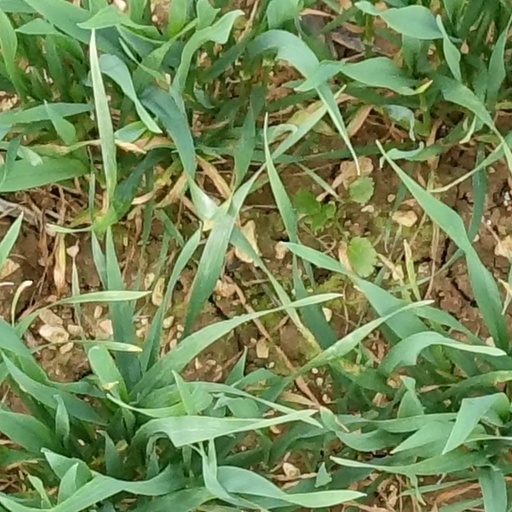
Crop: wheat